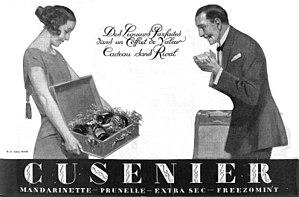
Réclame pour les liqueurs Cusenier en 1923
Cusenier est une marque française de spiritueux, dont la maison fut fondée à Ornans par Eugène Cusenier sous le nom de E. Cusenier, Fils aîné et Cie, faisant partie aujourd’hui du groupe Pernod Ricard.